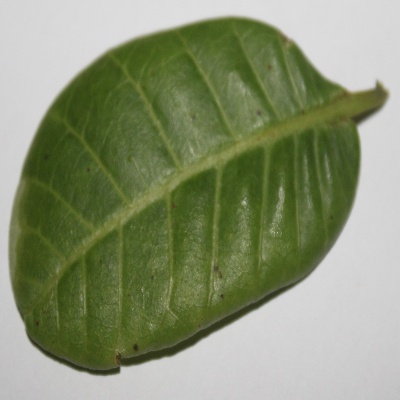
Crop: Cashew
Condition: anthracnose